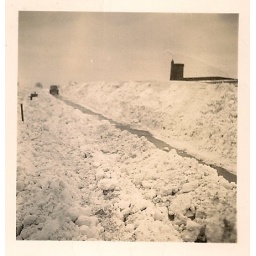
"Road dozer cleared below water tower on hill above Norman Village at Loretto